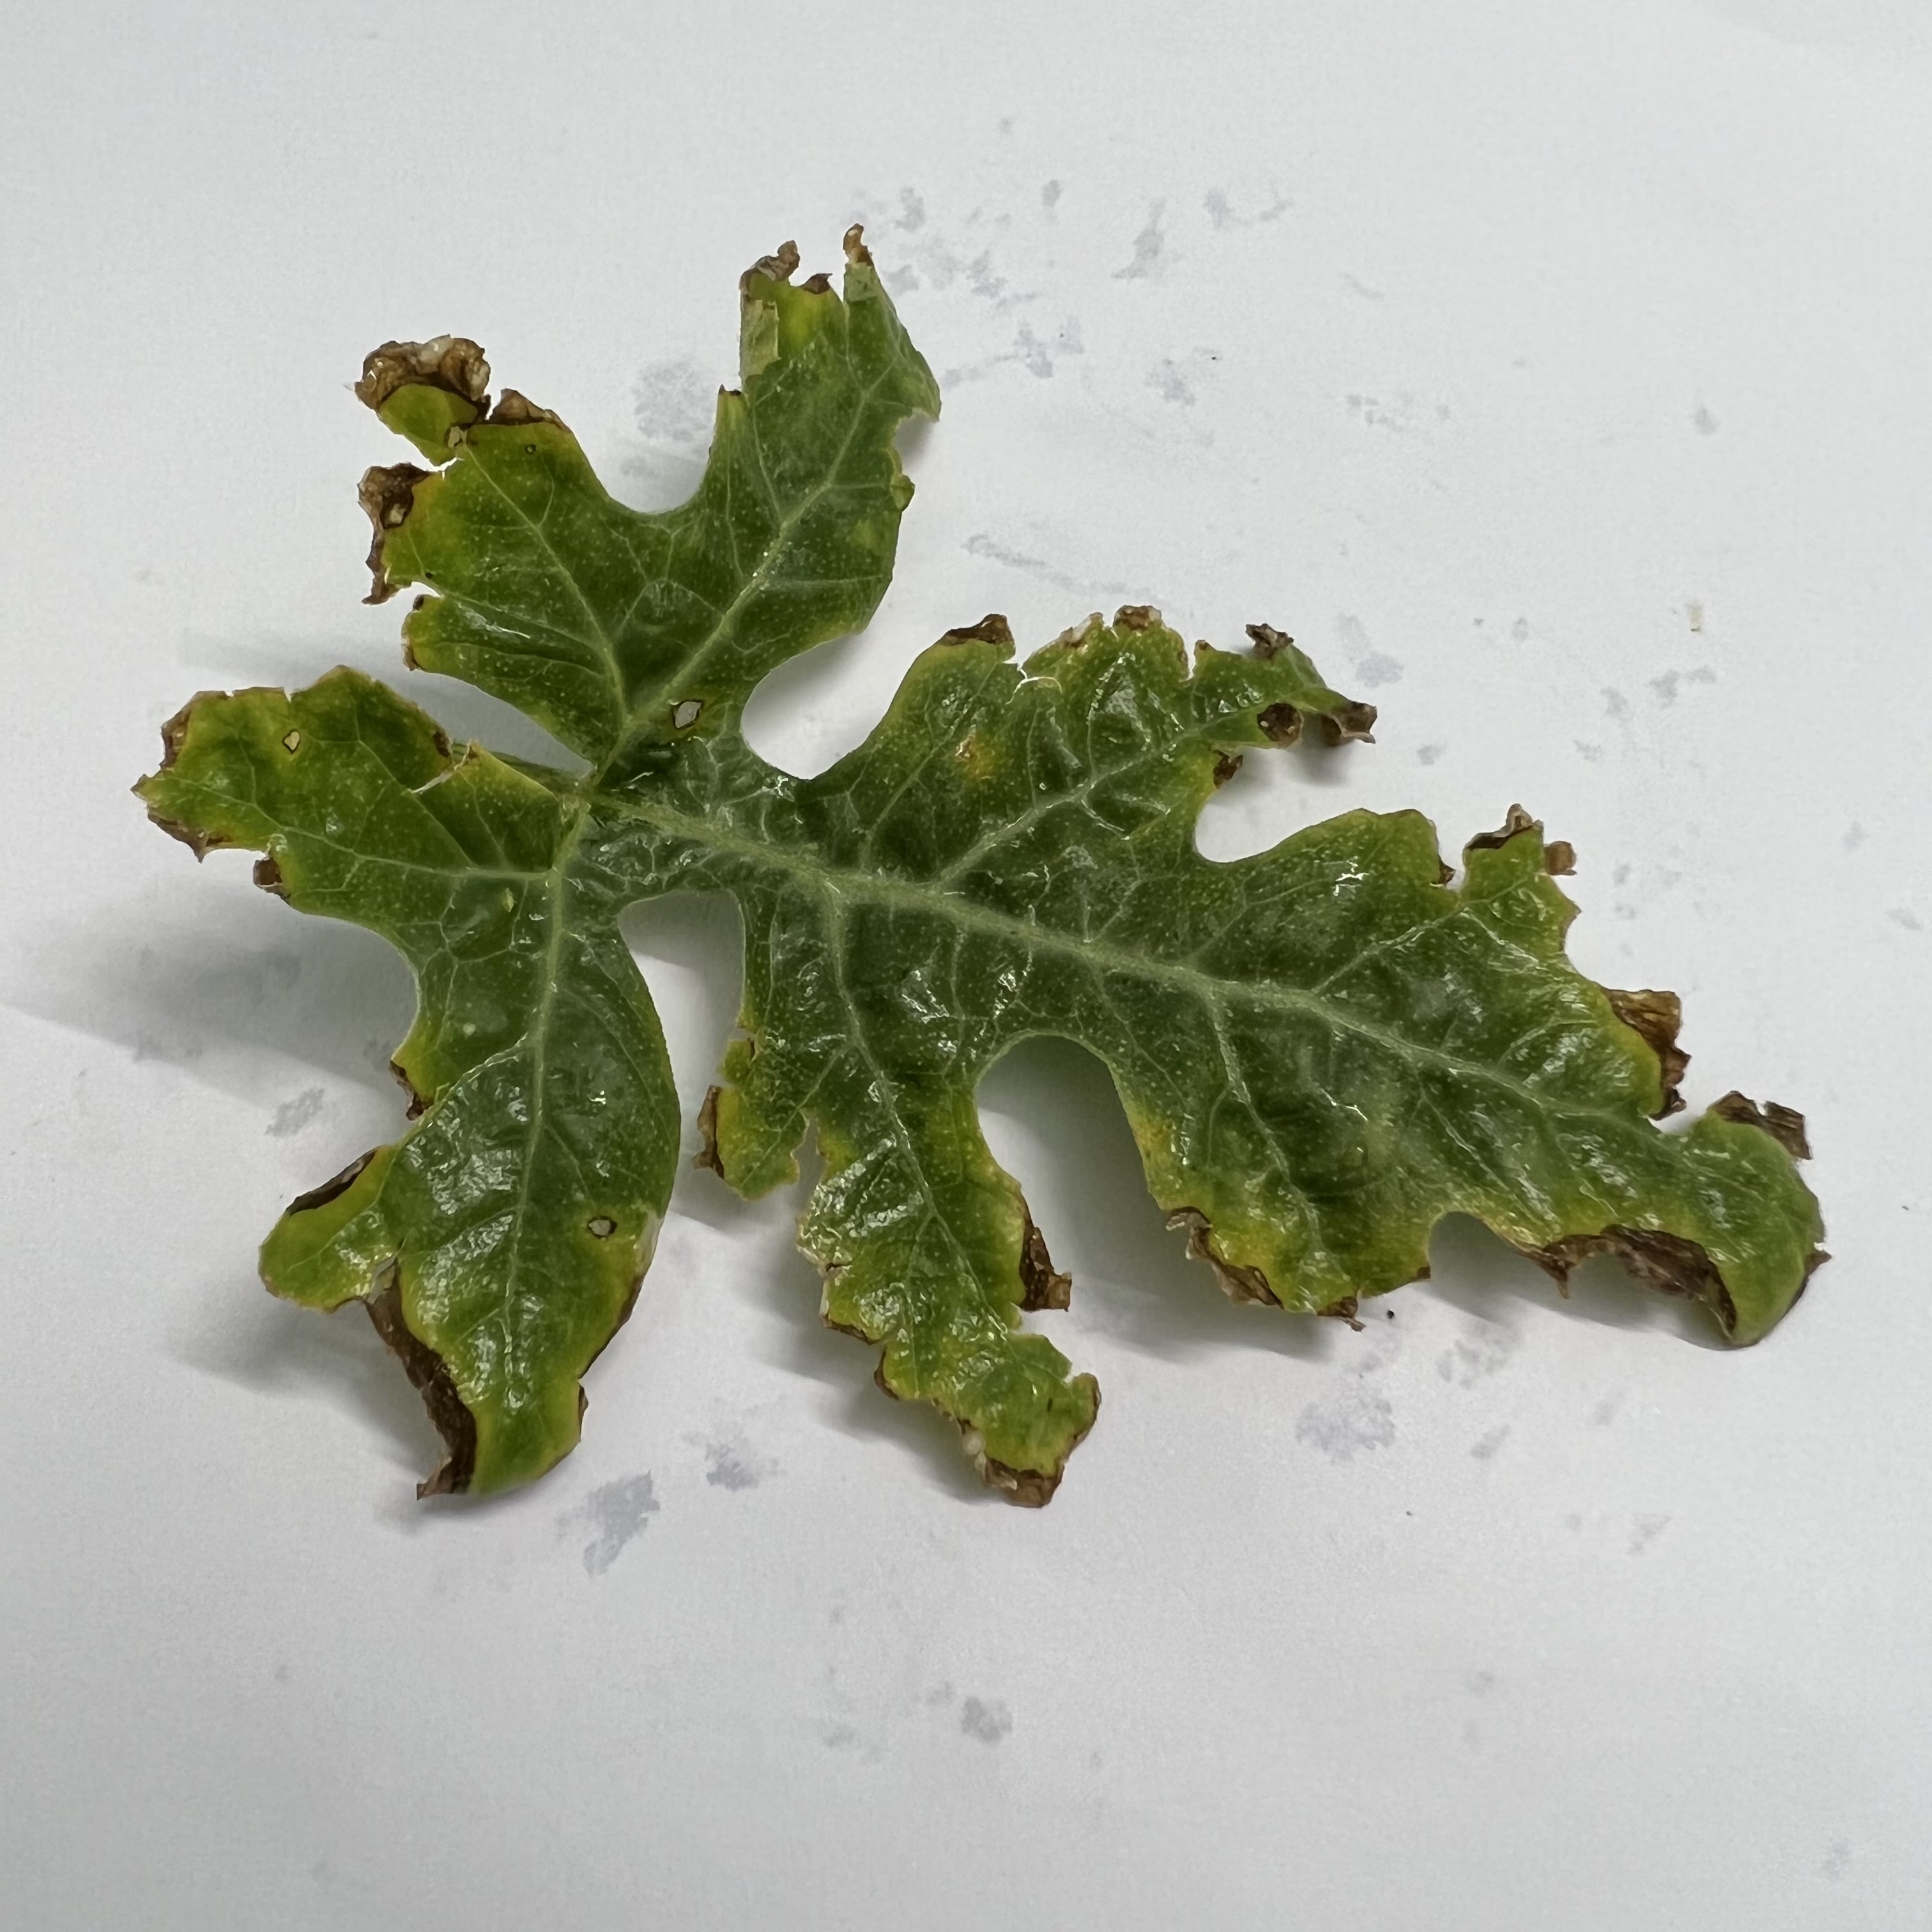
Label: Downy_Mildew